Sanctuary (manga)

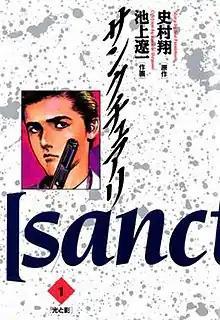
Cover of the first manga volume

is a manga written by Sho Fumimura, and illustrated by Ryoichi Ikegami. It was serialized in Shogakukan's "seinen" manga magazine "Big Comic Superior" from 1990 to 1995, with its chapters collected in 12 volumes. It was published as 46 comic books and collected as nine volumes in America by Viz Graphics from 1995 to 1997. "Sanctuary" was a bestseller in Japan, and inspired an original video animation and a series of live-action films.